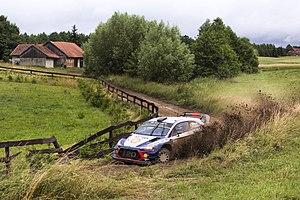
Le Rallye de Pologne 2017 est le 8ᵉ rallye du Championnat du monde des rallyes 2017 et la 74ᵉ édition de l’épreuve. Il se déroule sur 22 épreuves spéciales. Thierry Neuville et Nicolas Gilsoul, au volant d'une Hyundai i20 Coupe WRC, remportent le rallye avec plus d'une minute d'avance sur leur plus proche concurrent.